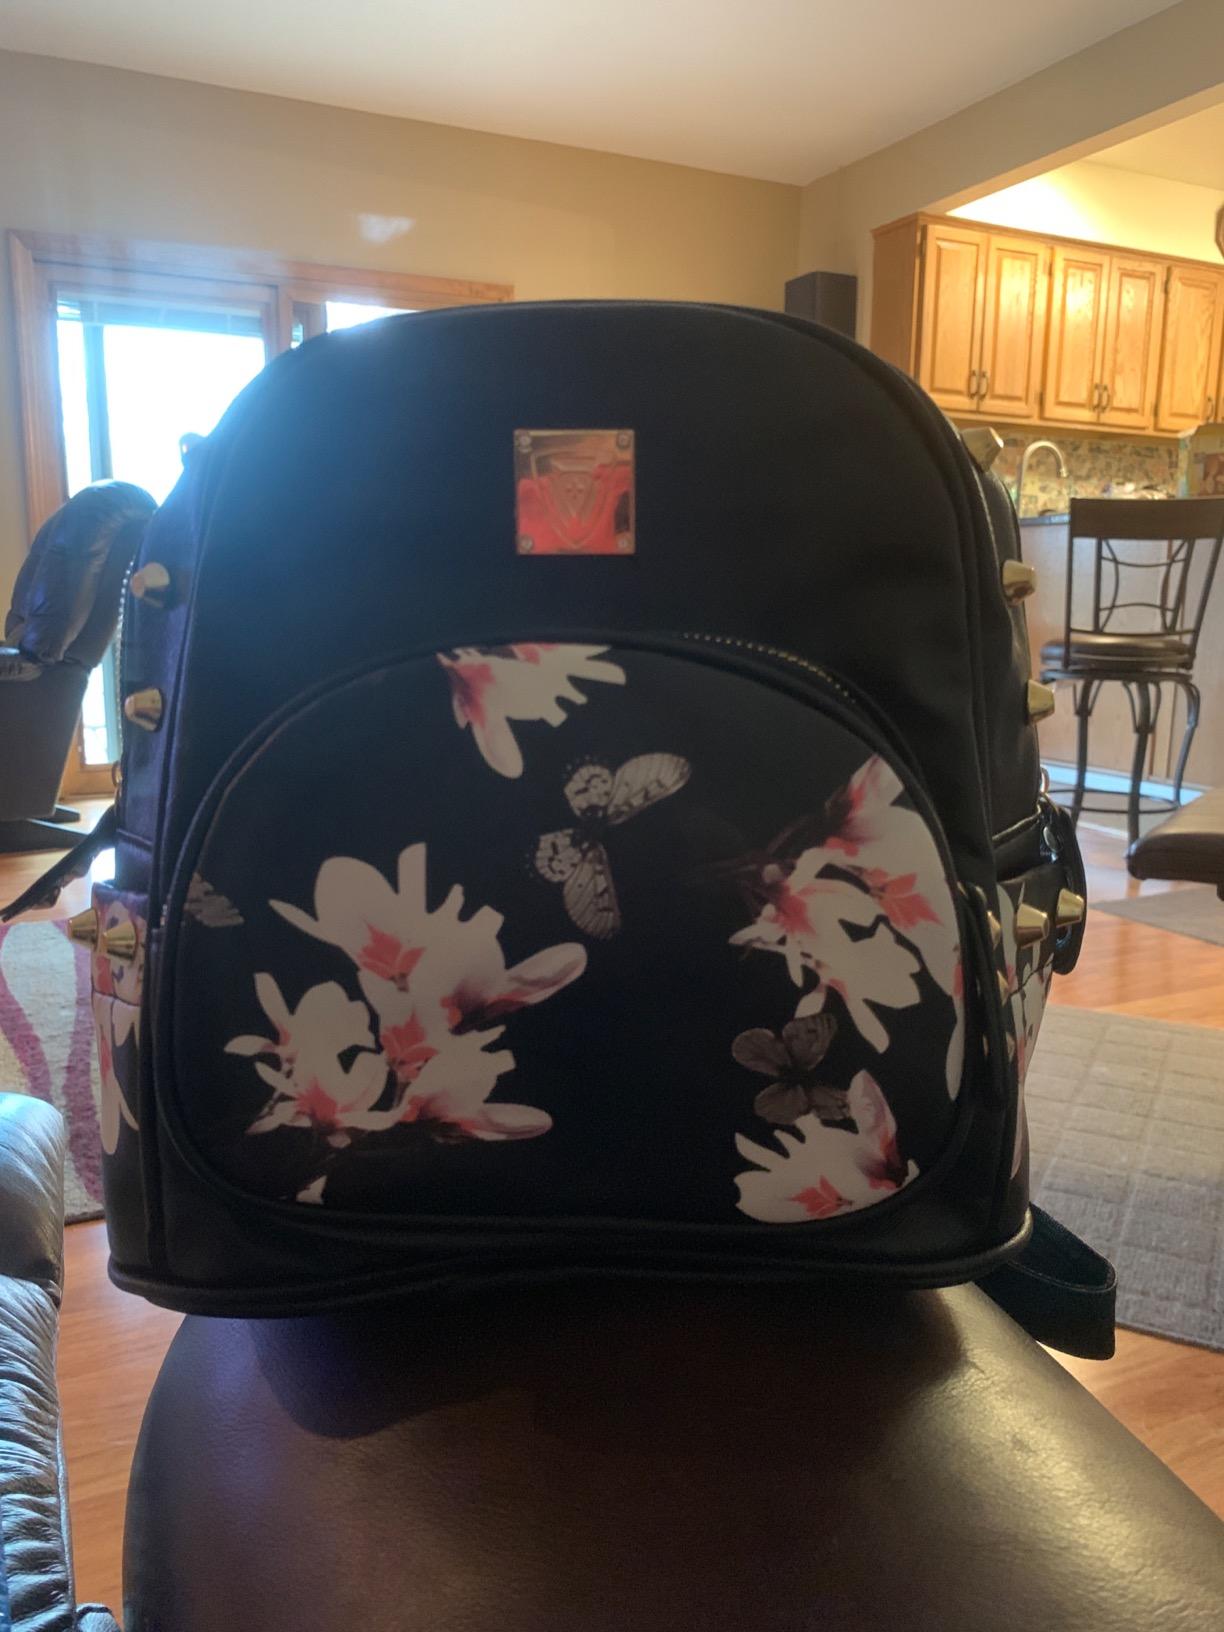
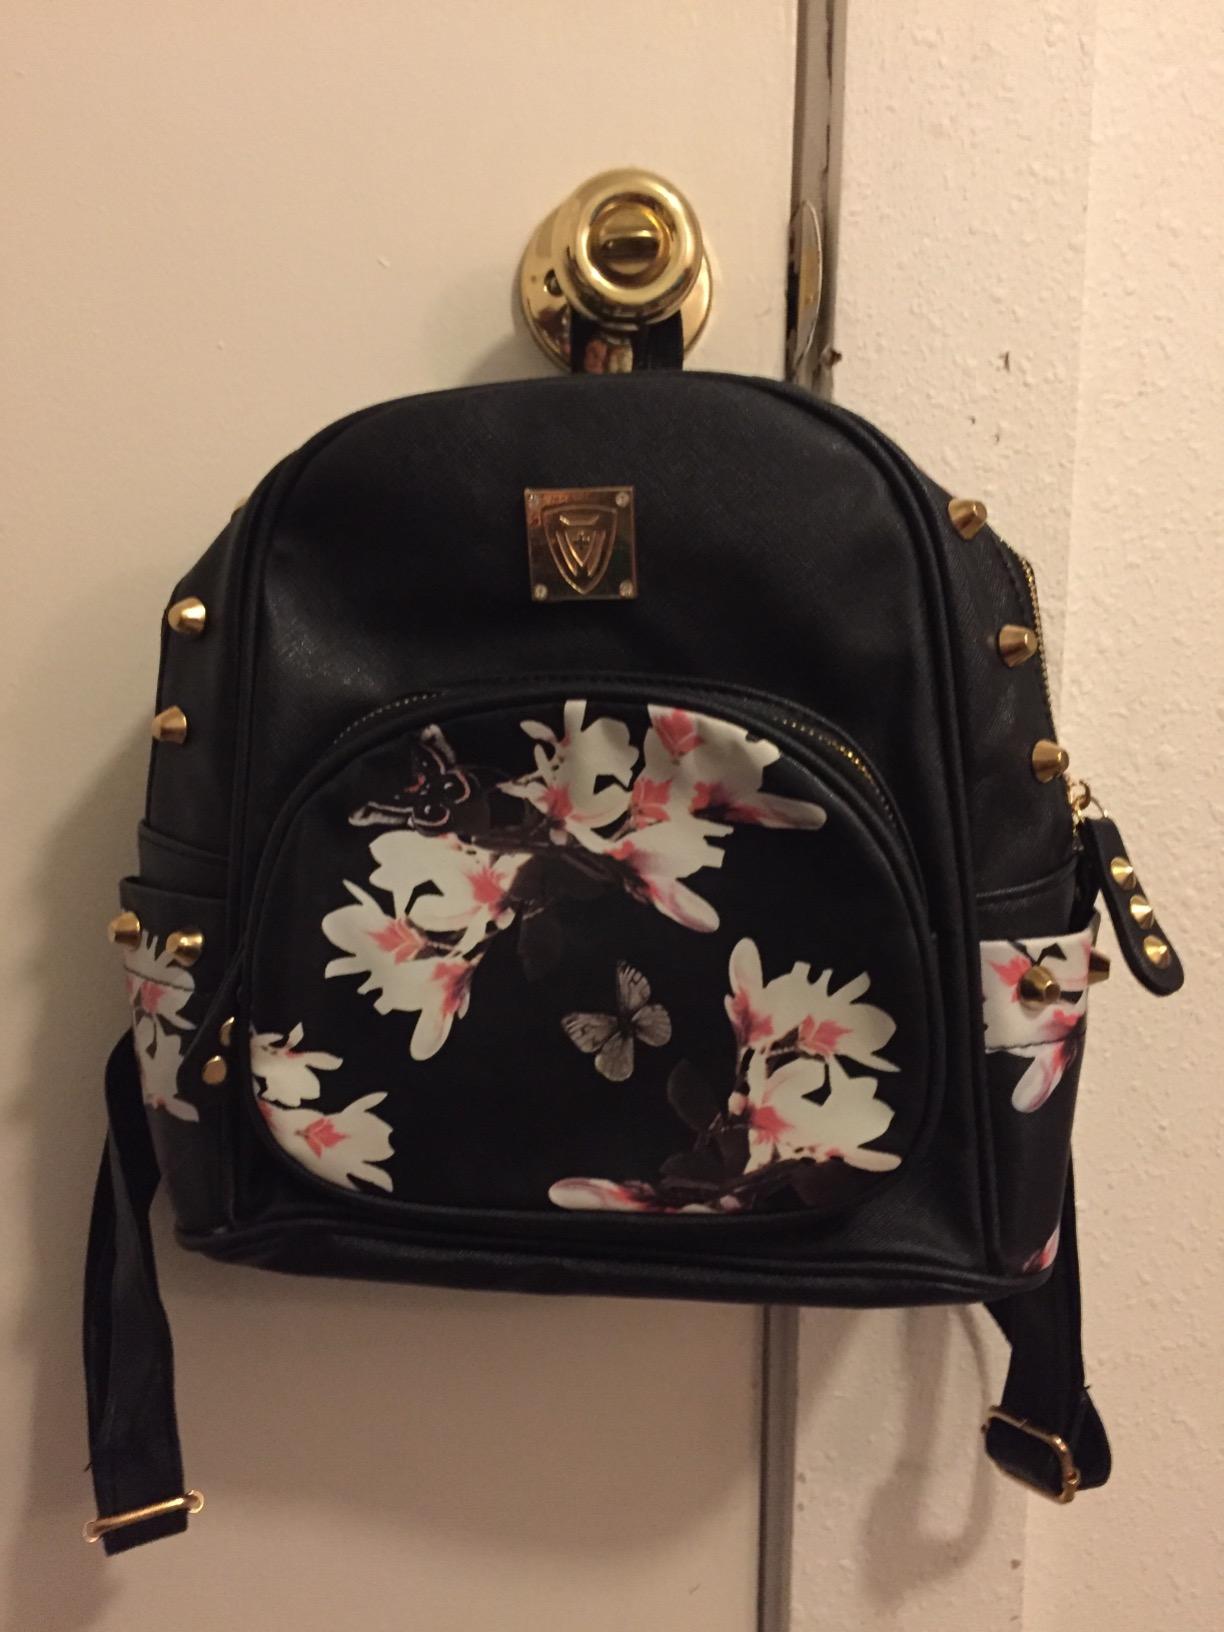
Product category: accessories_handbag
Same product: yes